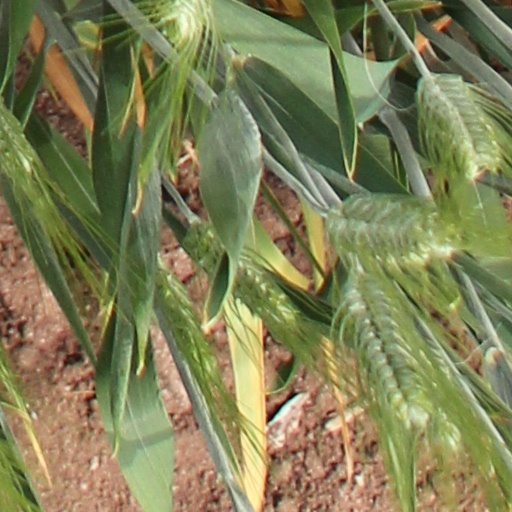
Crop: wheat